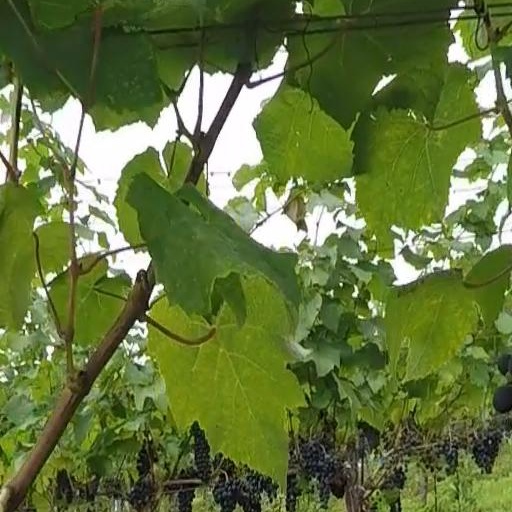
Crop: grape